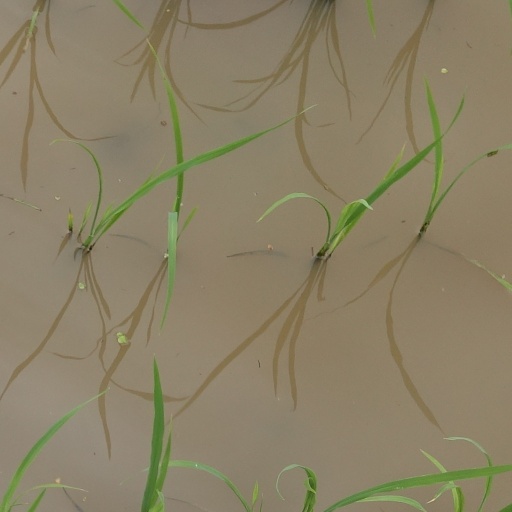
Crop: rice